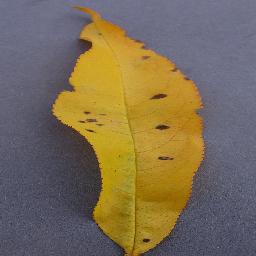
Label: Peach___Bacterial_spot